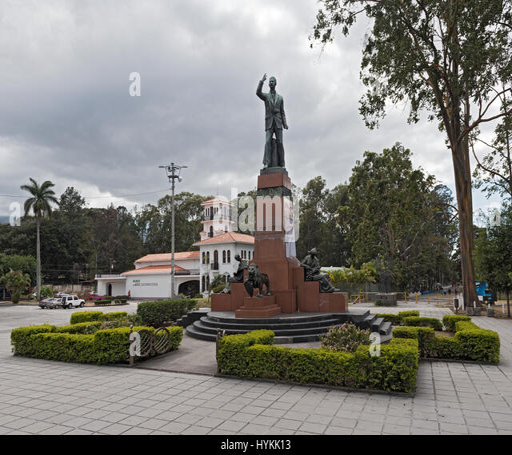
monument of the former president